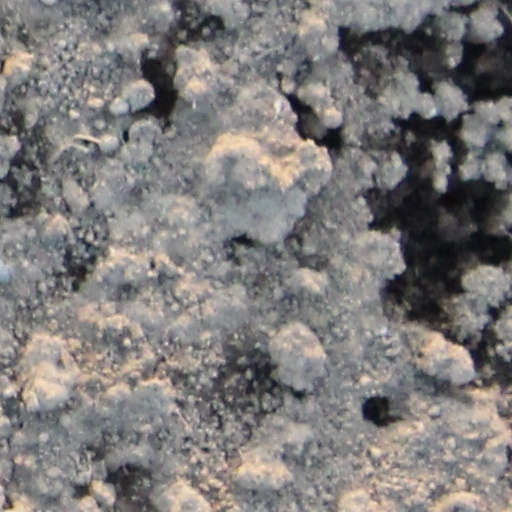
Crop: wheat